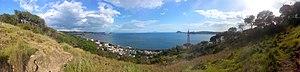
Le golfe de Pouzzoles, appelé aussi baie de Pouzzoles, est un golfe de la mer Méditerranée formé par la côte de Campanie, en Italie, sur la façade nord-ouest de la baie de Naples.